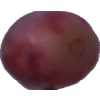
Label: pink_grape